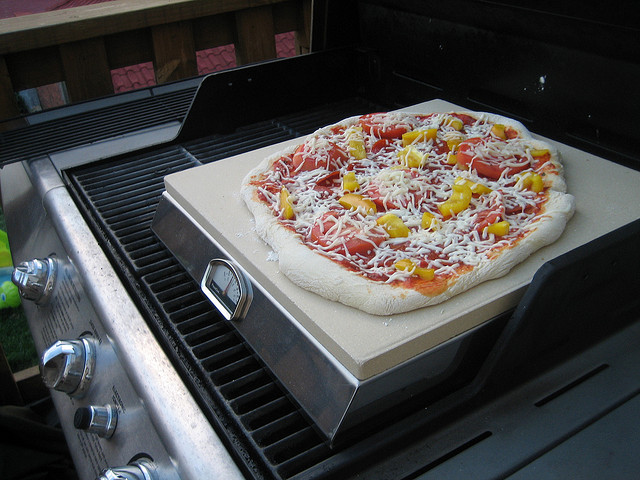
user: Given an image and a question. Answer the question in a short answer. Question: Which style of crust does this appear to be? Short Answer:
assistant: thick